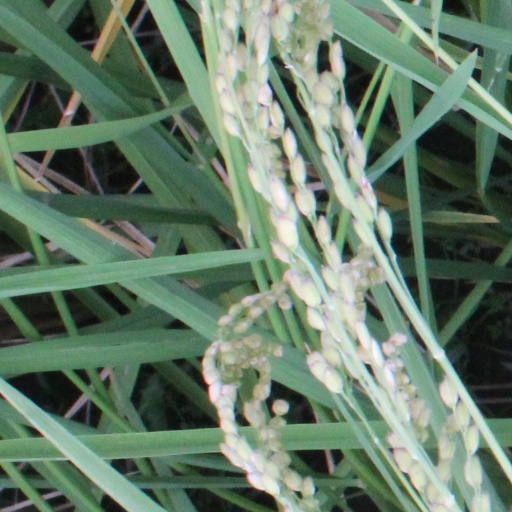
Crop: rice